Şaziye Erdoğan

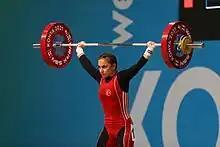

Şaziye Erdoğan-Okur (born February 23,1992) is a Turkish weightlifter competing in the Women's −45 kg division. Okur is the current world record holder in the −44 kg division of youth category with 77 kg in the snatch, 92 kg in the clean & jerk events and 169 kg in total.